The Greatest Show on Turf

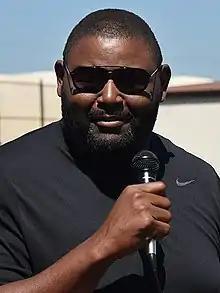
Orlando Pace.

Pace was selected by the Rams with the number one overall draft selection in the 1997 NFL draft after the Rams traded their number six overall pick, as well as third, fourth, and seventh round selections to the New York Jets. As a star at Ohio State University, a two-time Lombardi Award winner and an Outland Trophy winner, Pace was projected to be the top pick after Peyton Manning chose to defer the 1997 Draft. Pace became the first offensive lineman to be drafted first overall since 1968. In his NFL career, Pace became a seven-time Pro-Bowler and was the anchor of the offensive line for the Rams during this period of offensive dominance and is considered one of the best left tackles of the 21st century. Pace was elected to the Pro Football Hall of Fame as part of the Class of 2016.